Firearms regulation in the United Kingdom

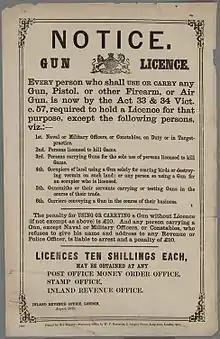
Gun licence notice from 1870

In the United Kingdom, gun ownership is considered a privilege, not a right, and access by the general public to firearms is subject to strict control measures. Members of the public may own certain firearms for the purposes of sport shooting, recreation, hunting or occupational purposes, subject to licensing.